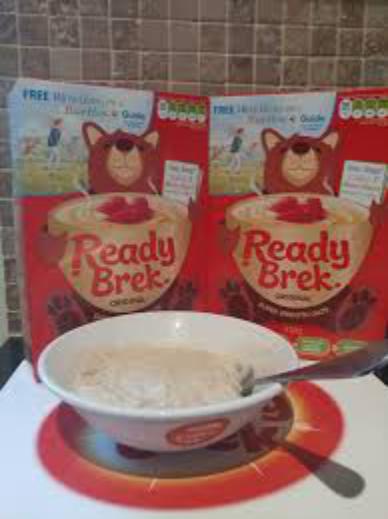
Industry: Food